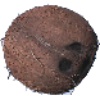
Label: cocos